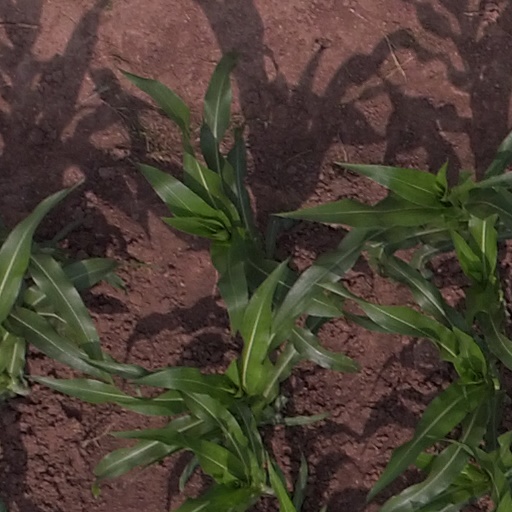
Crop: maize; corn